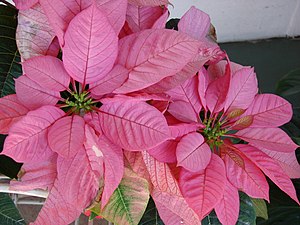
Julestjerne (Euphorbia pulcherrima)
Lyserød julestjerne.
Julestjerne (Euphorbia pulcherrima) er en prydplante, der oprindeligt kommer fra Mexico, hvor den kan blive 4-5 meter høj. Den oprindelige art er en busk med en kort stamme og åben, udspærret forgrening.